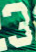
Number: 3